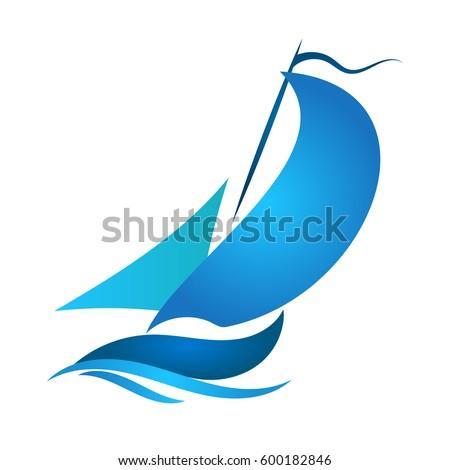
blue sailboat floating on a wave